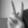
ASL letter: V